Thysochromis

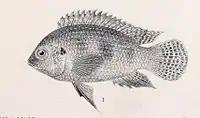
Thysochromis

Thysochromis is a genus of cichlids native to West and Middle Africa.